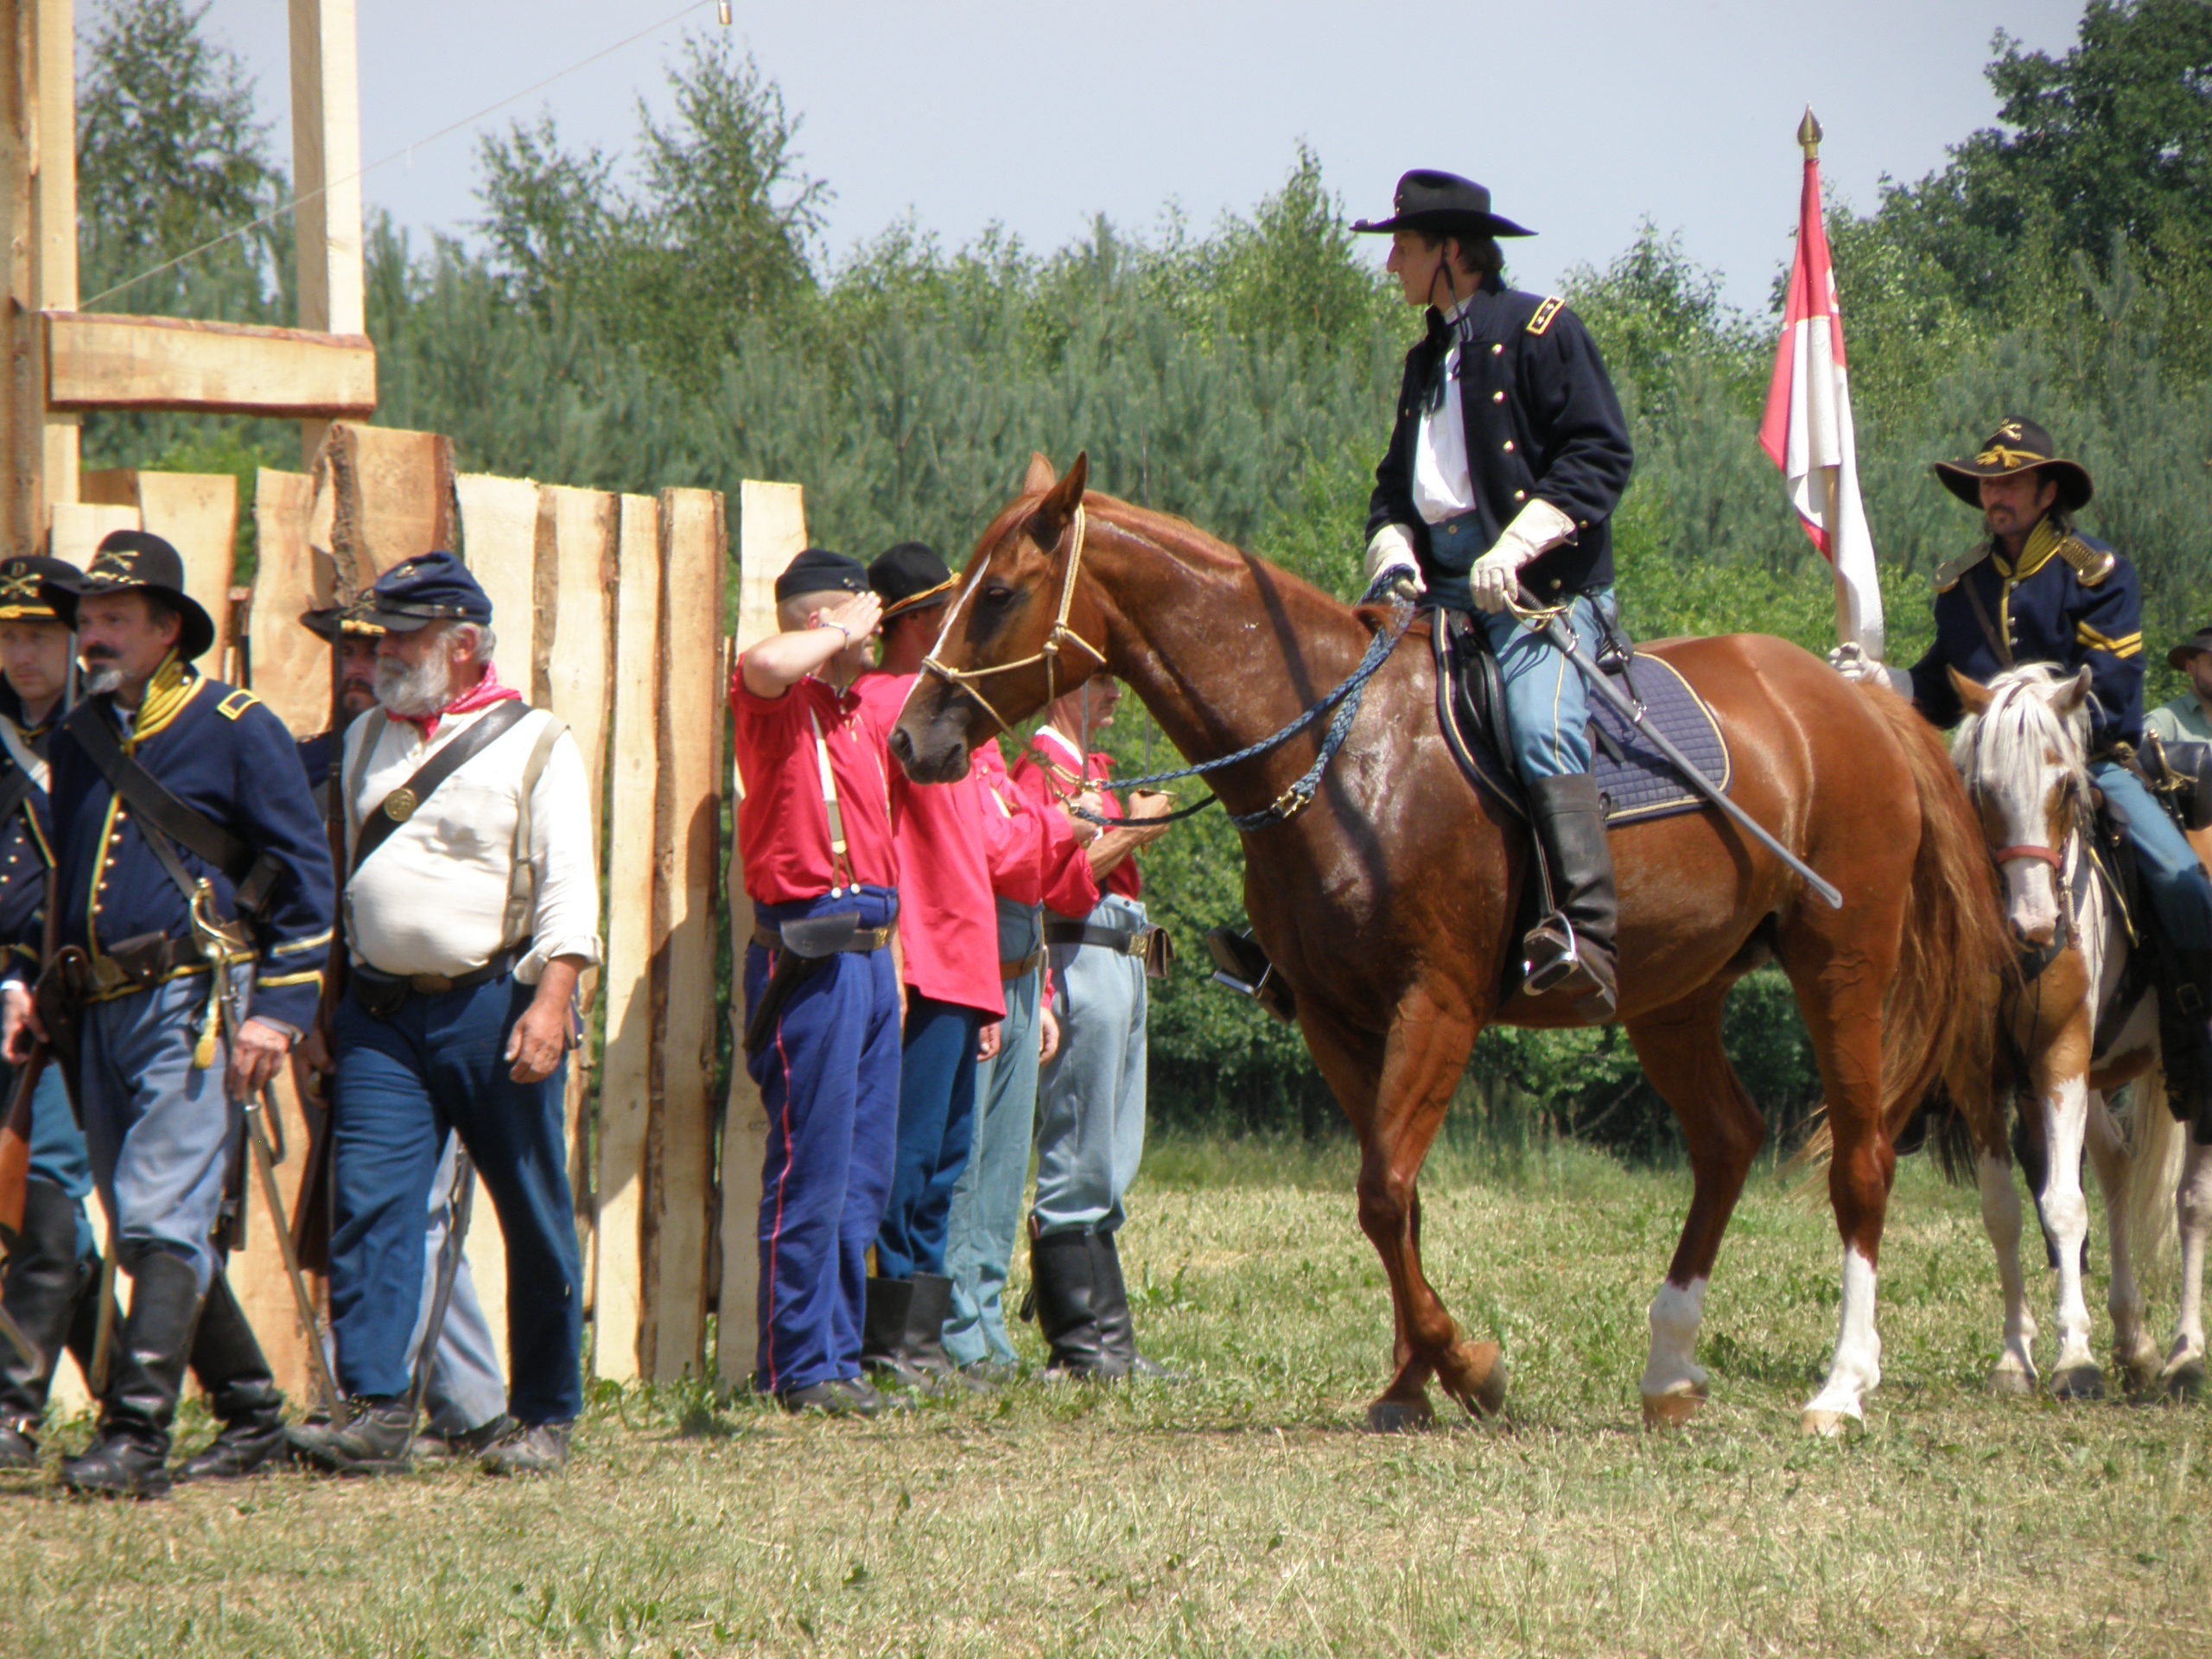
horse, horses, battle, sports, cowboy, mare, jockey, western, riders, strength, cavalry, equestrianism, pack animal, wild west, eventing, trail riding, horse like mammal, animal sports, english riding, equestrian sport, endurance riding, battle re enactment, historical costume